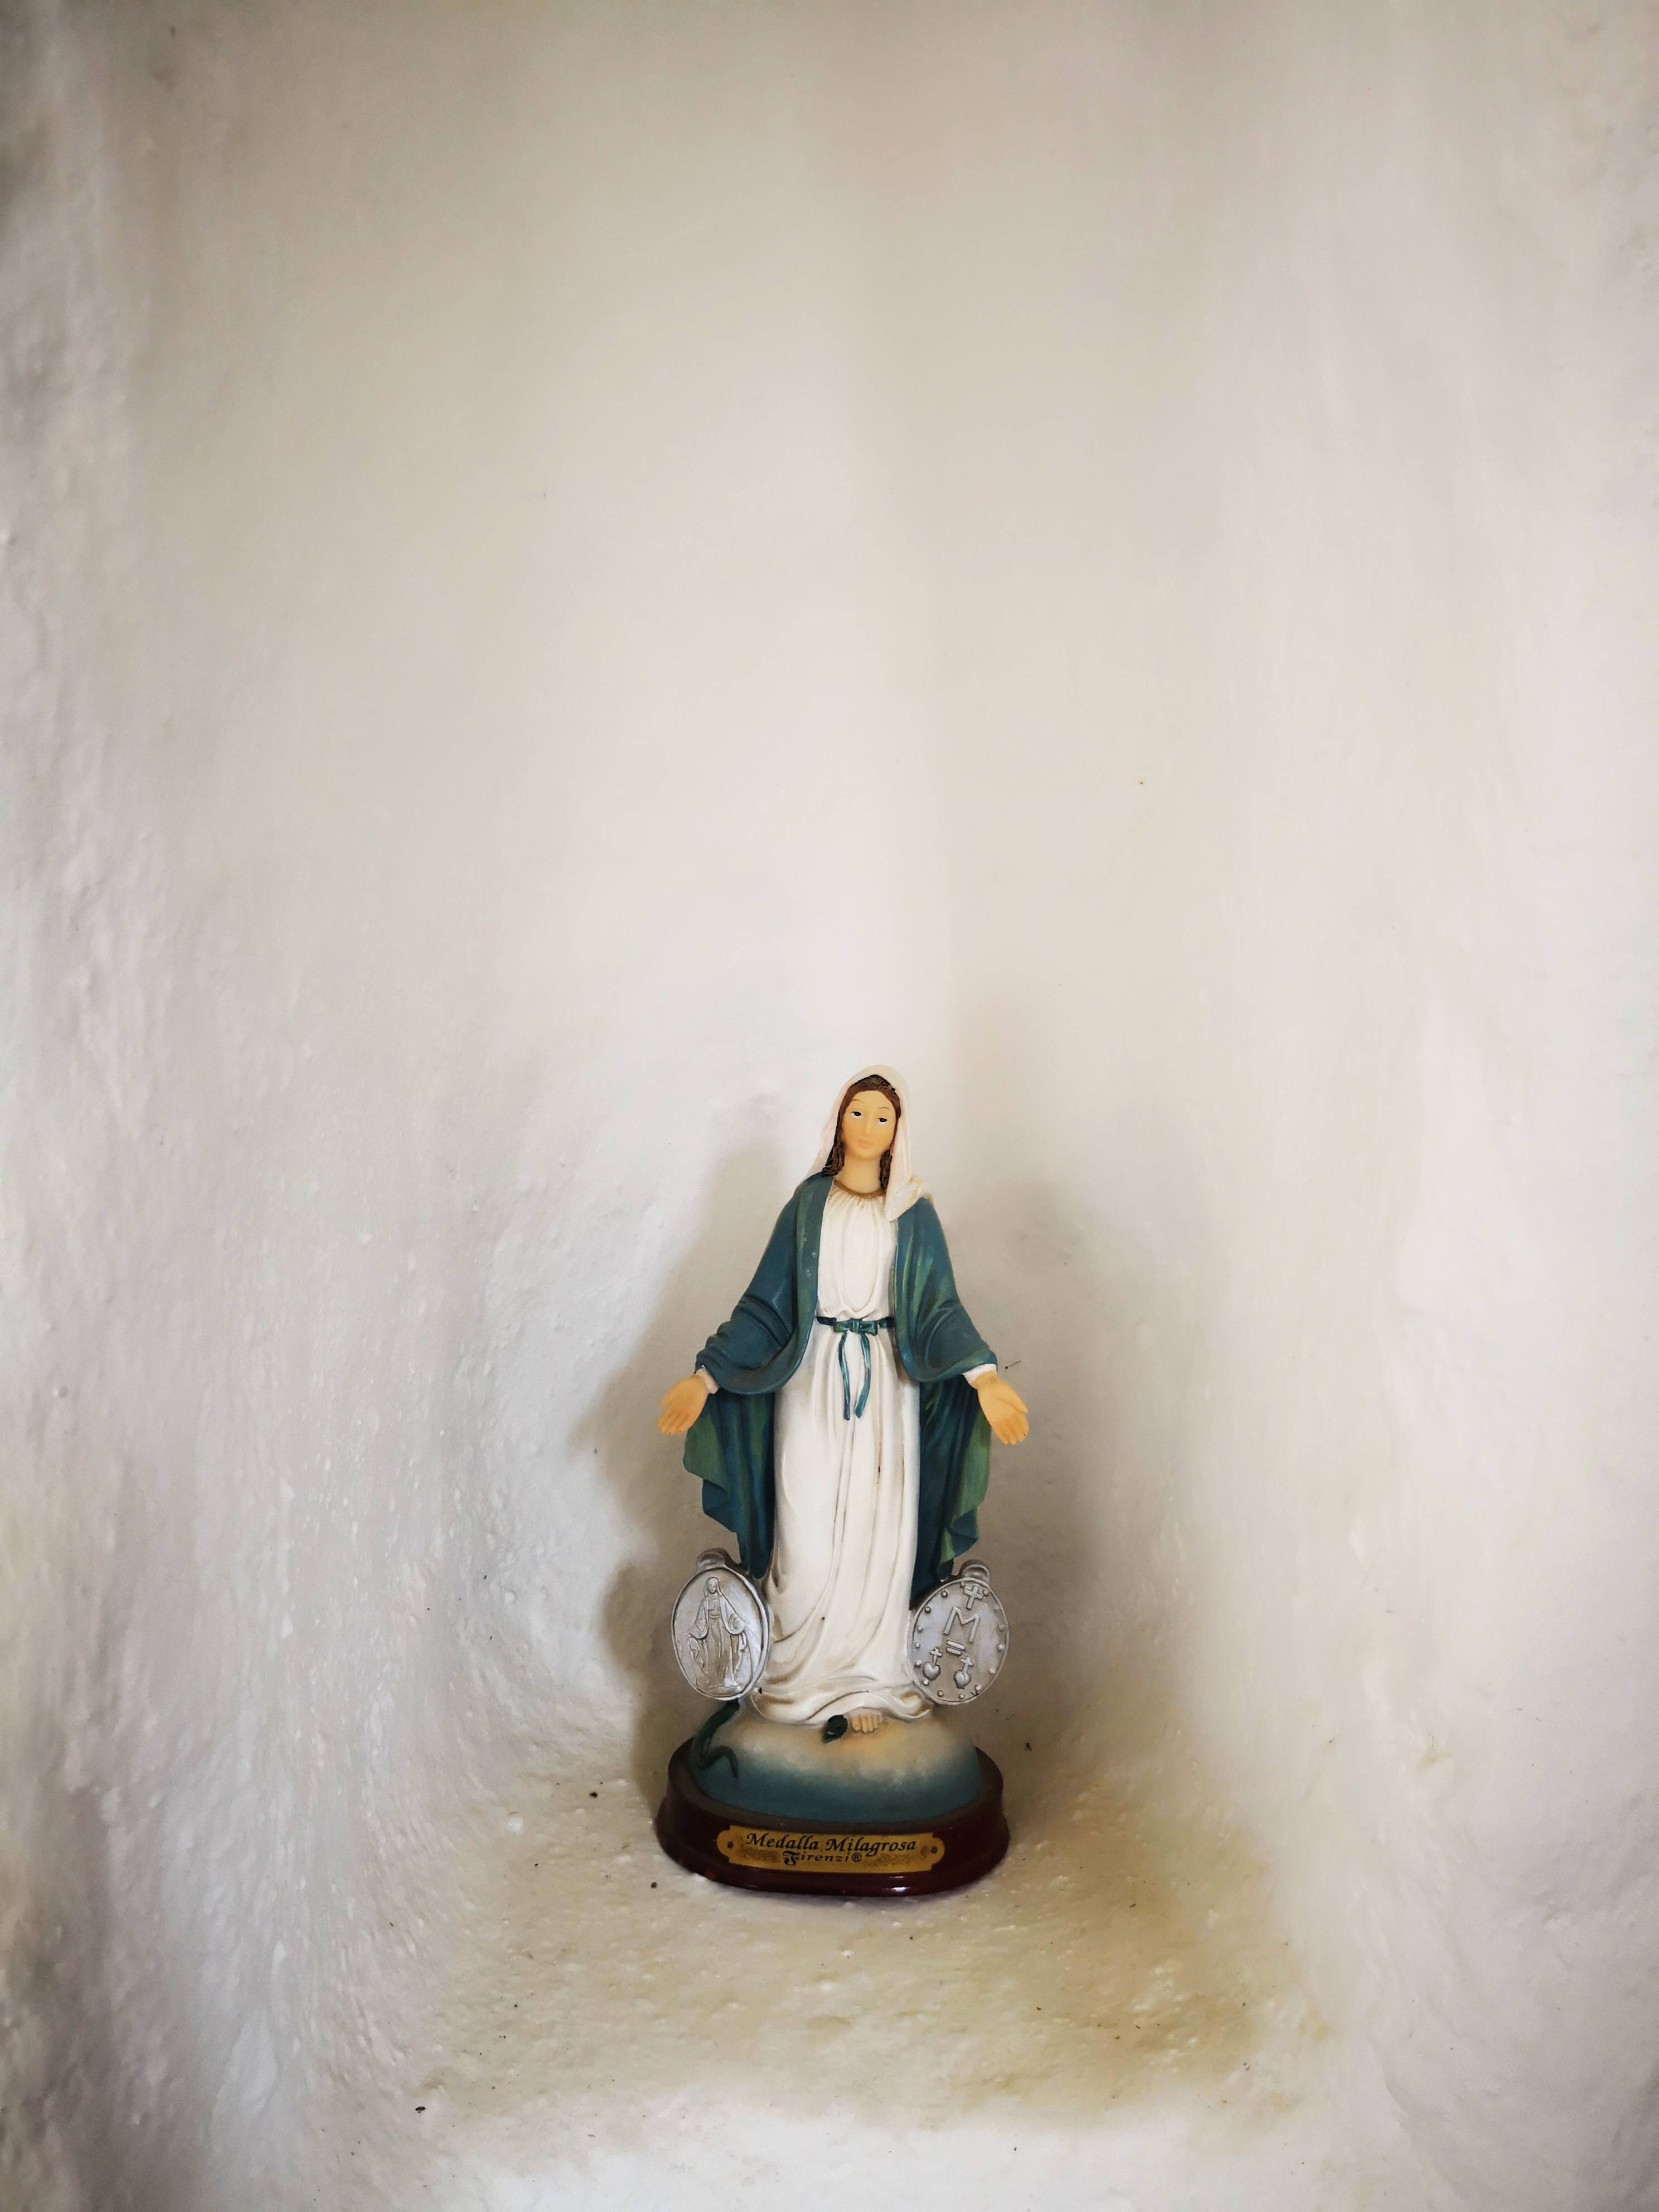
religion, religious, virgin mary, faith, figurine, sitting, statue, sculpture, guru